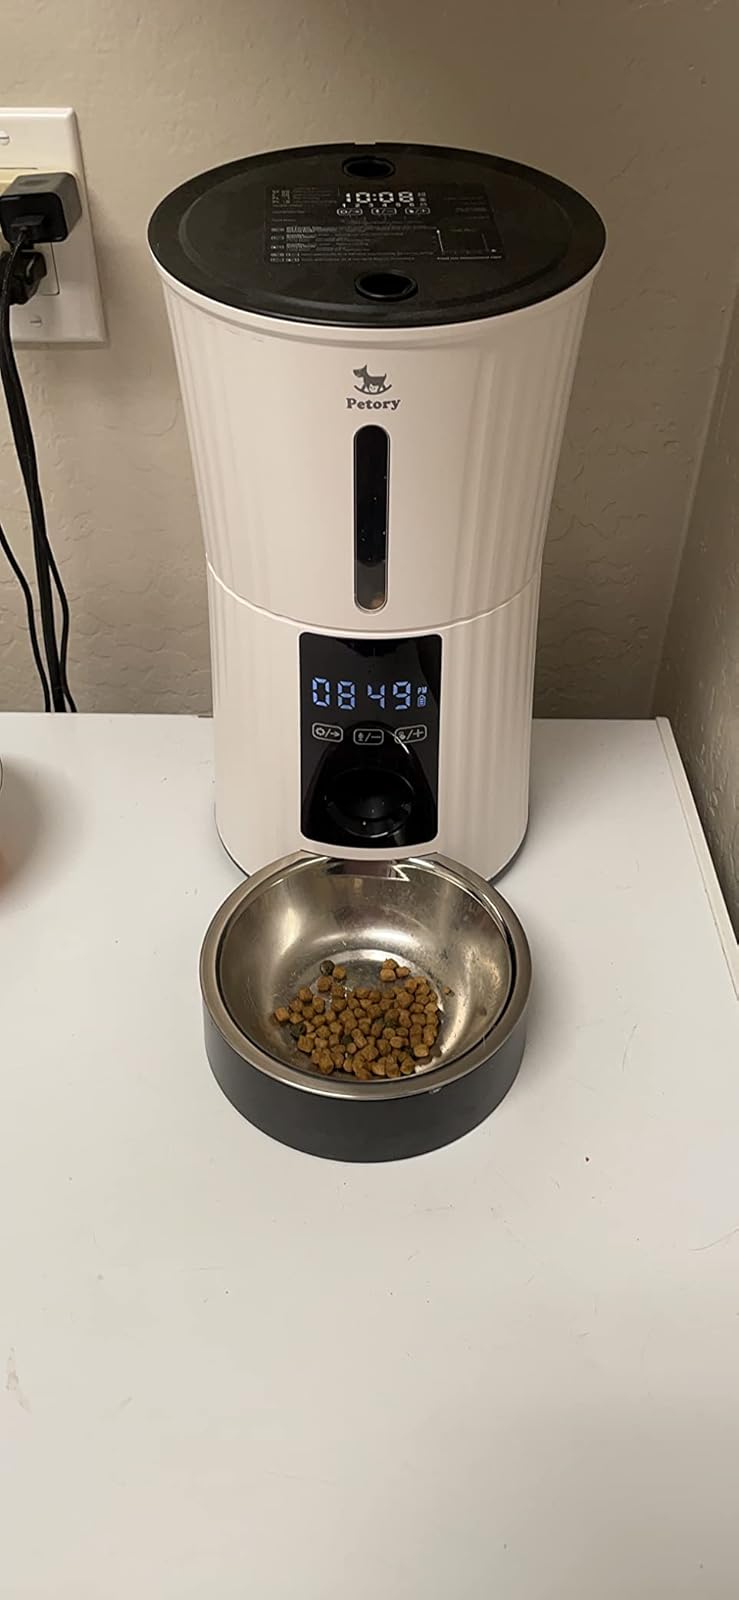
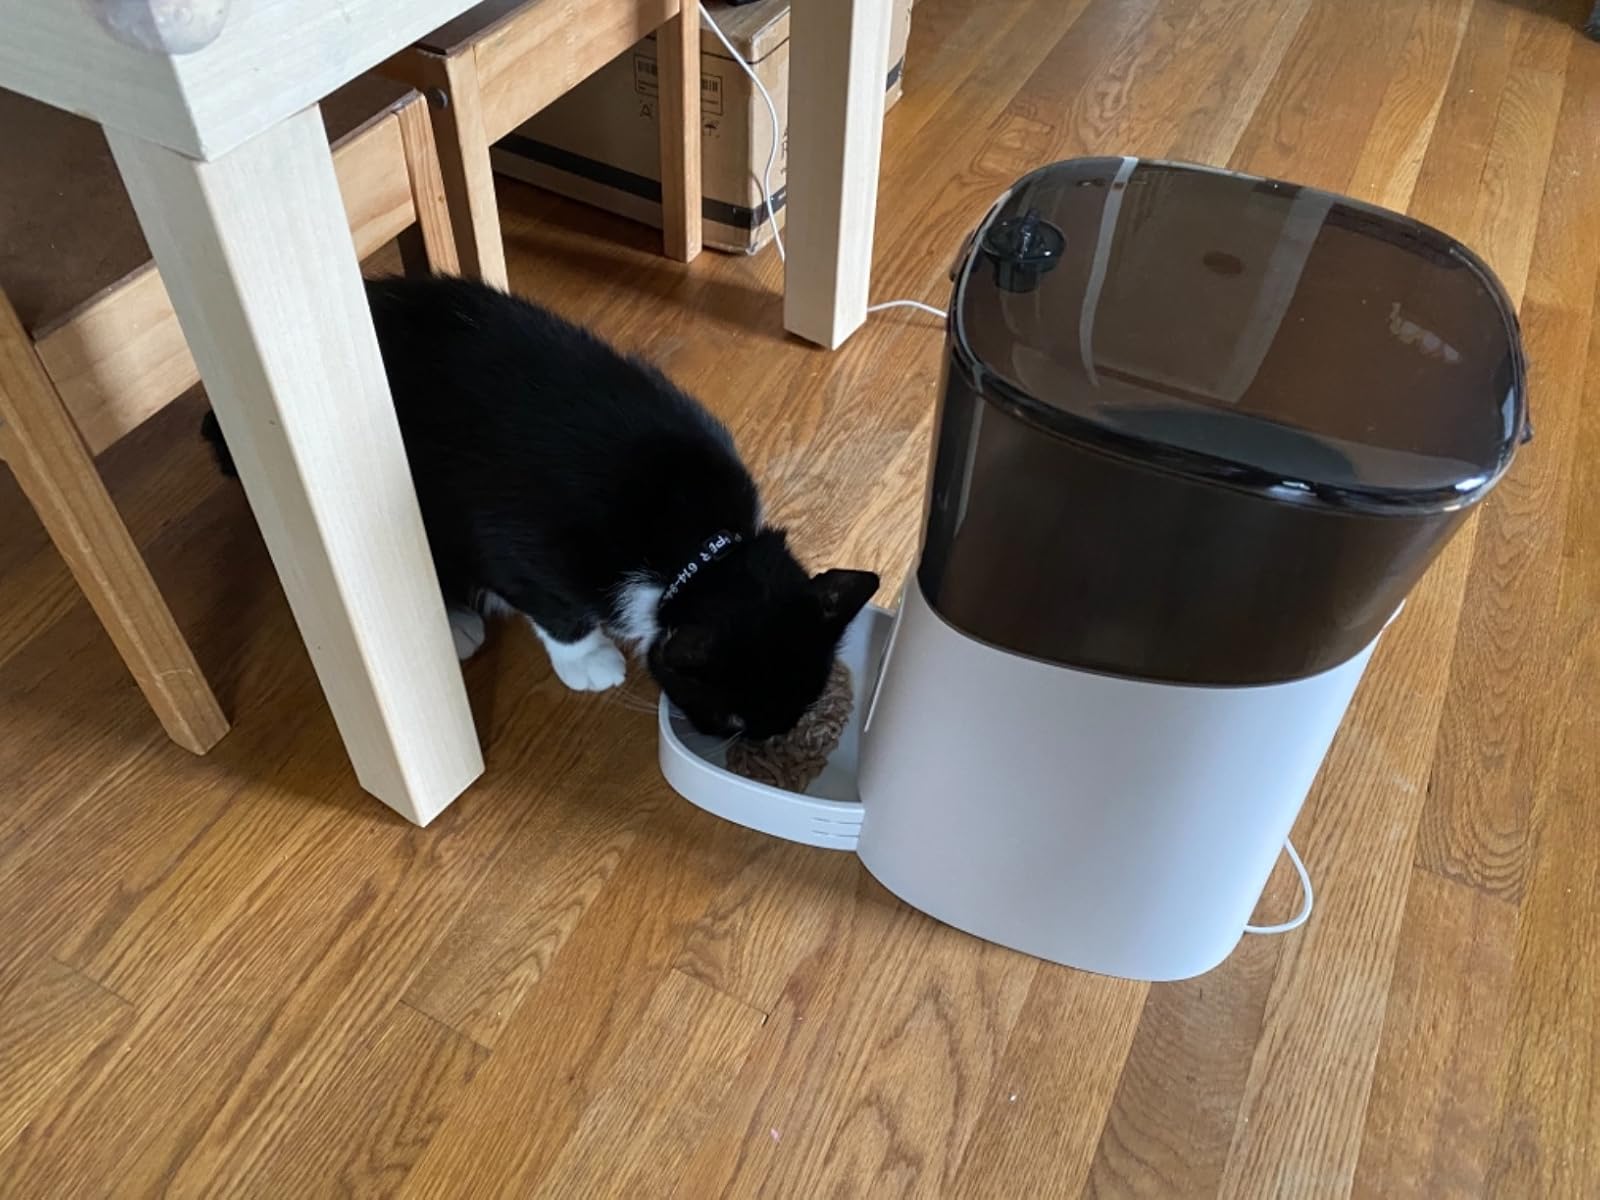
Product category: items_feeder
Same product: no